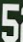
Number: 5